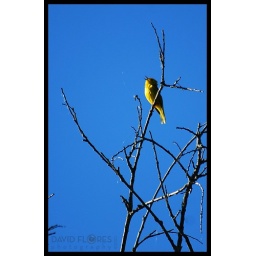
I liked the bright yellow bird against blue morning sky.